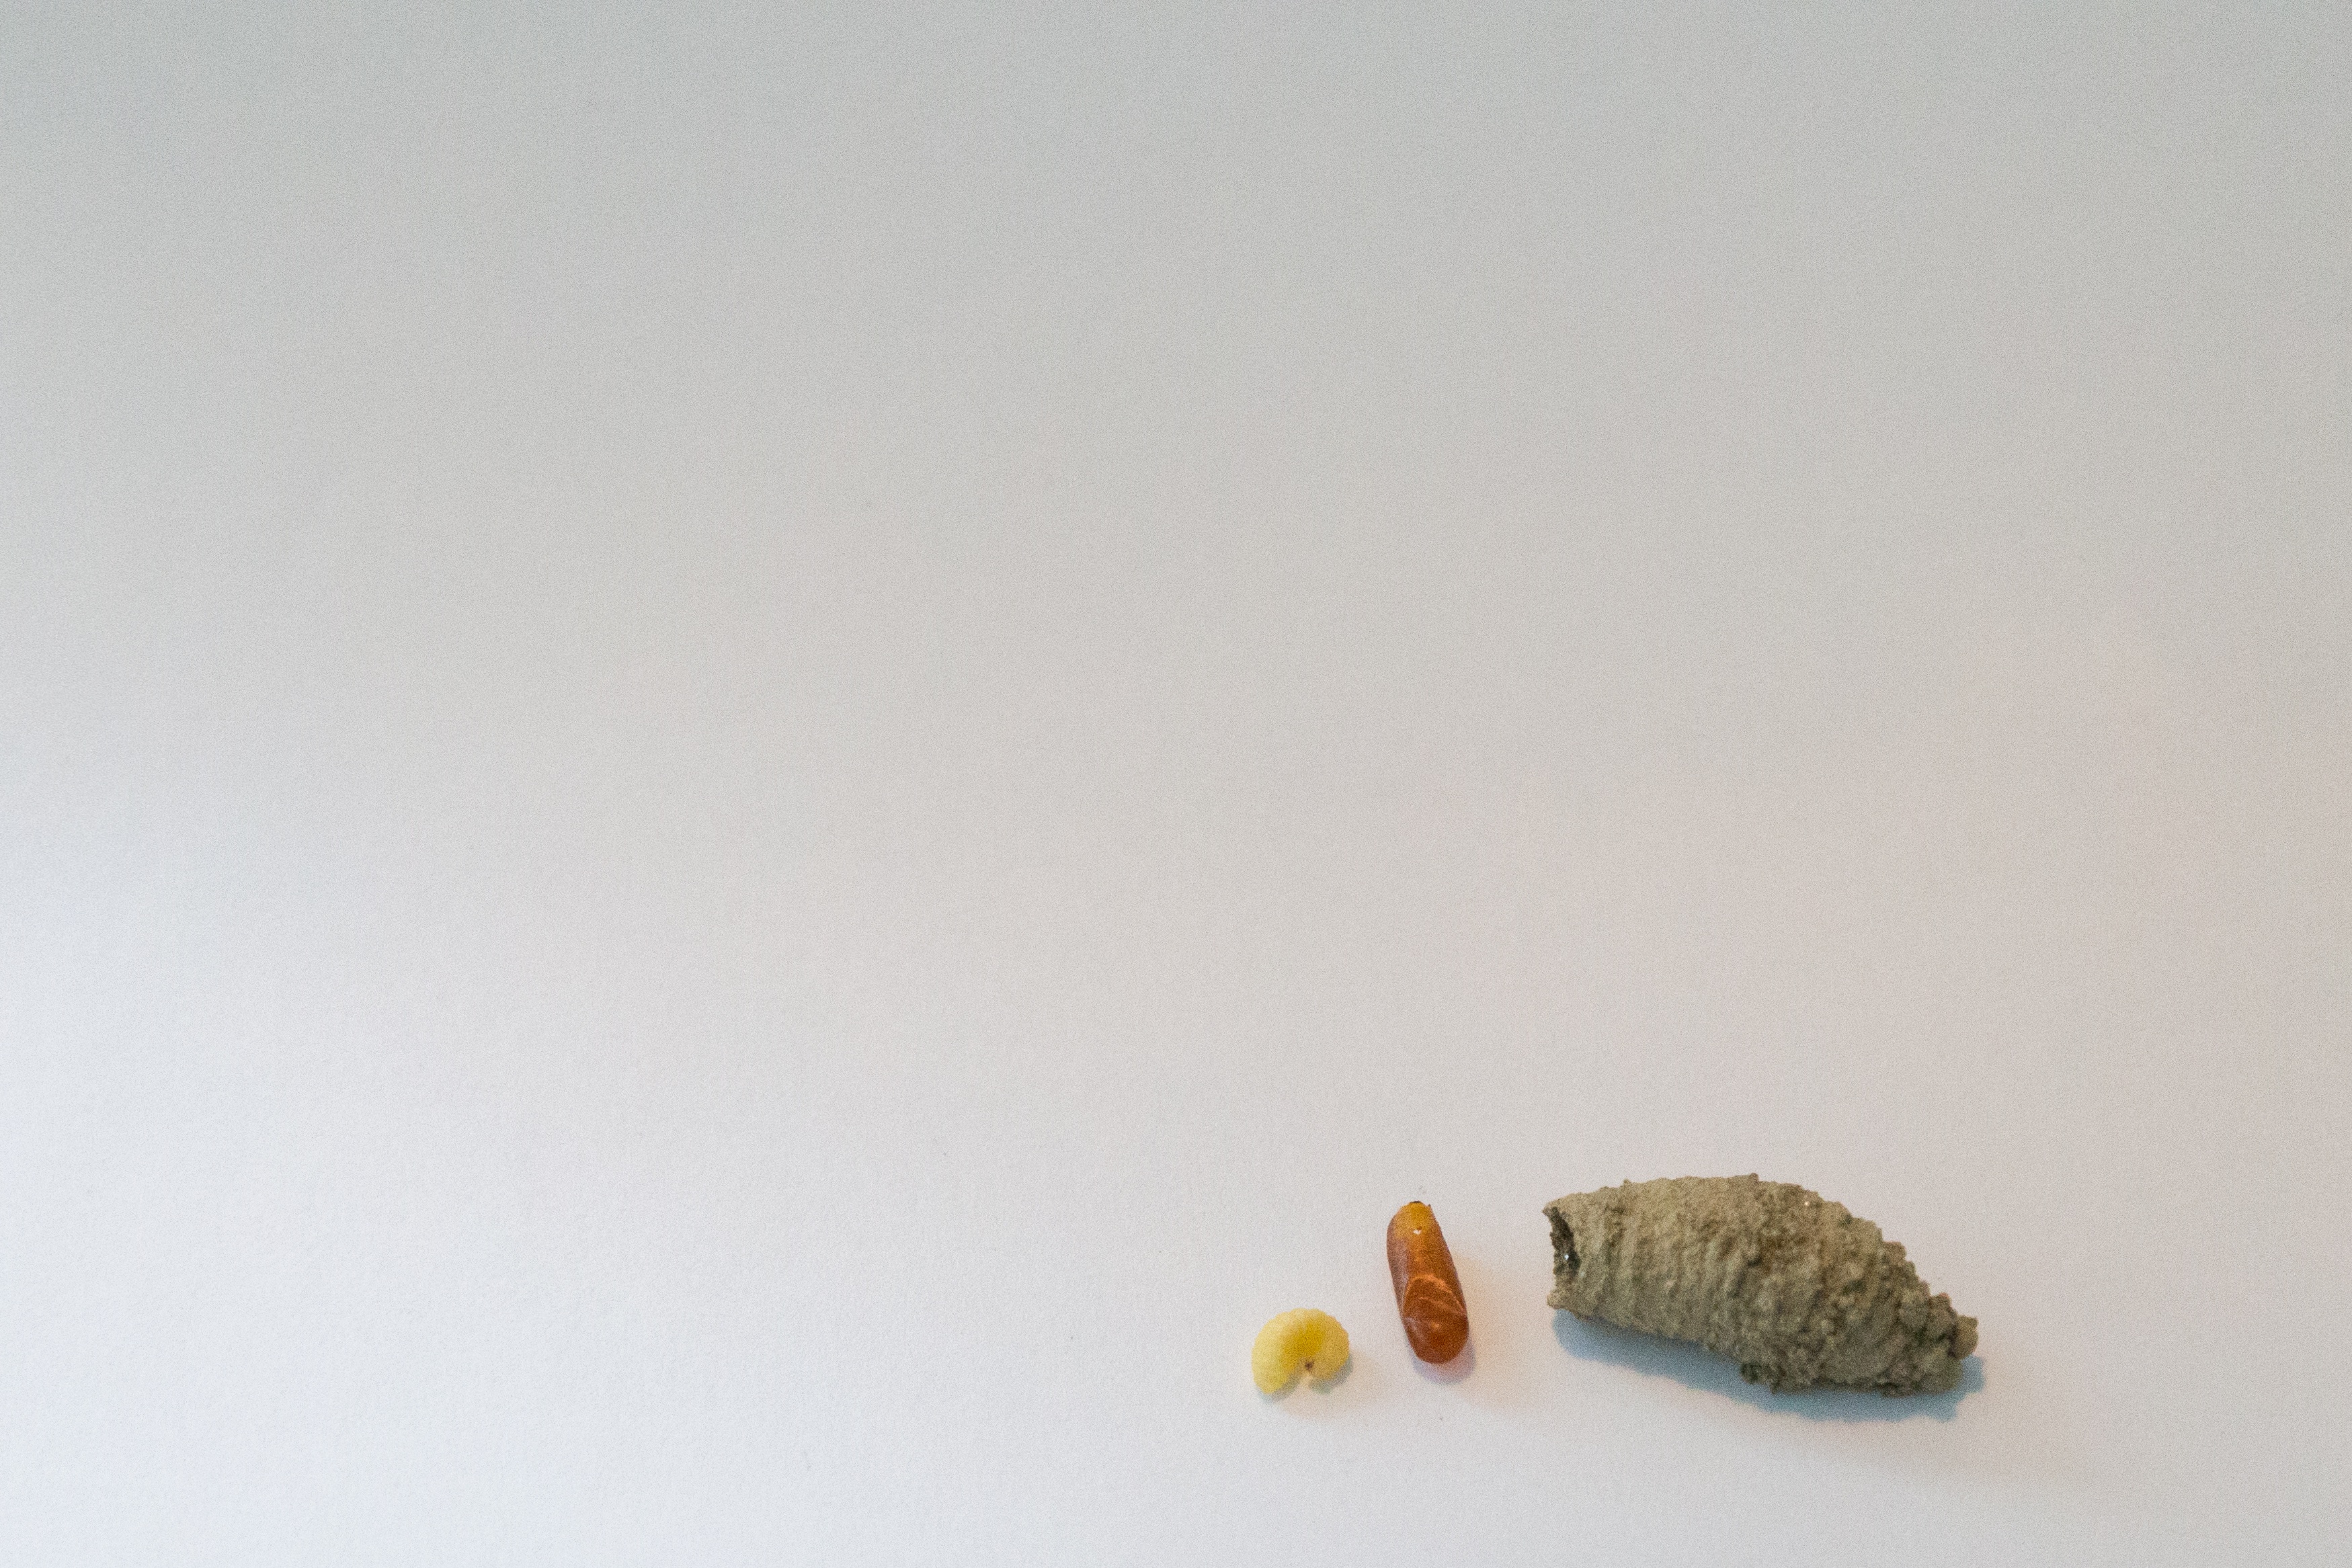
hand, produce